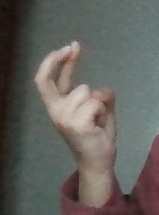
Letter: zay